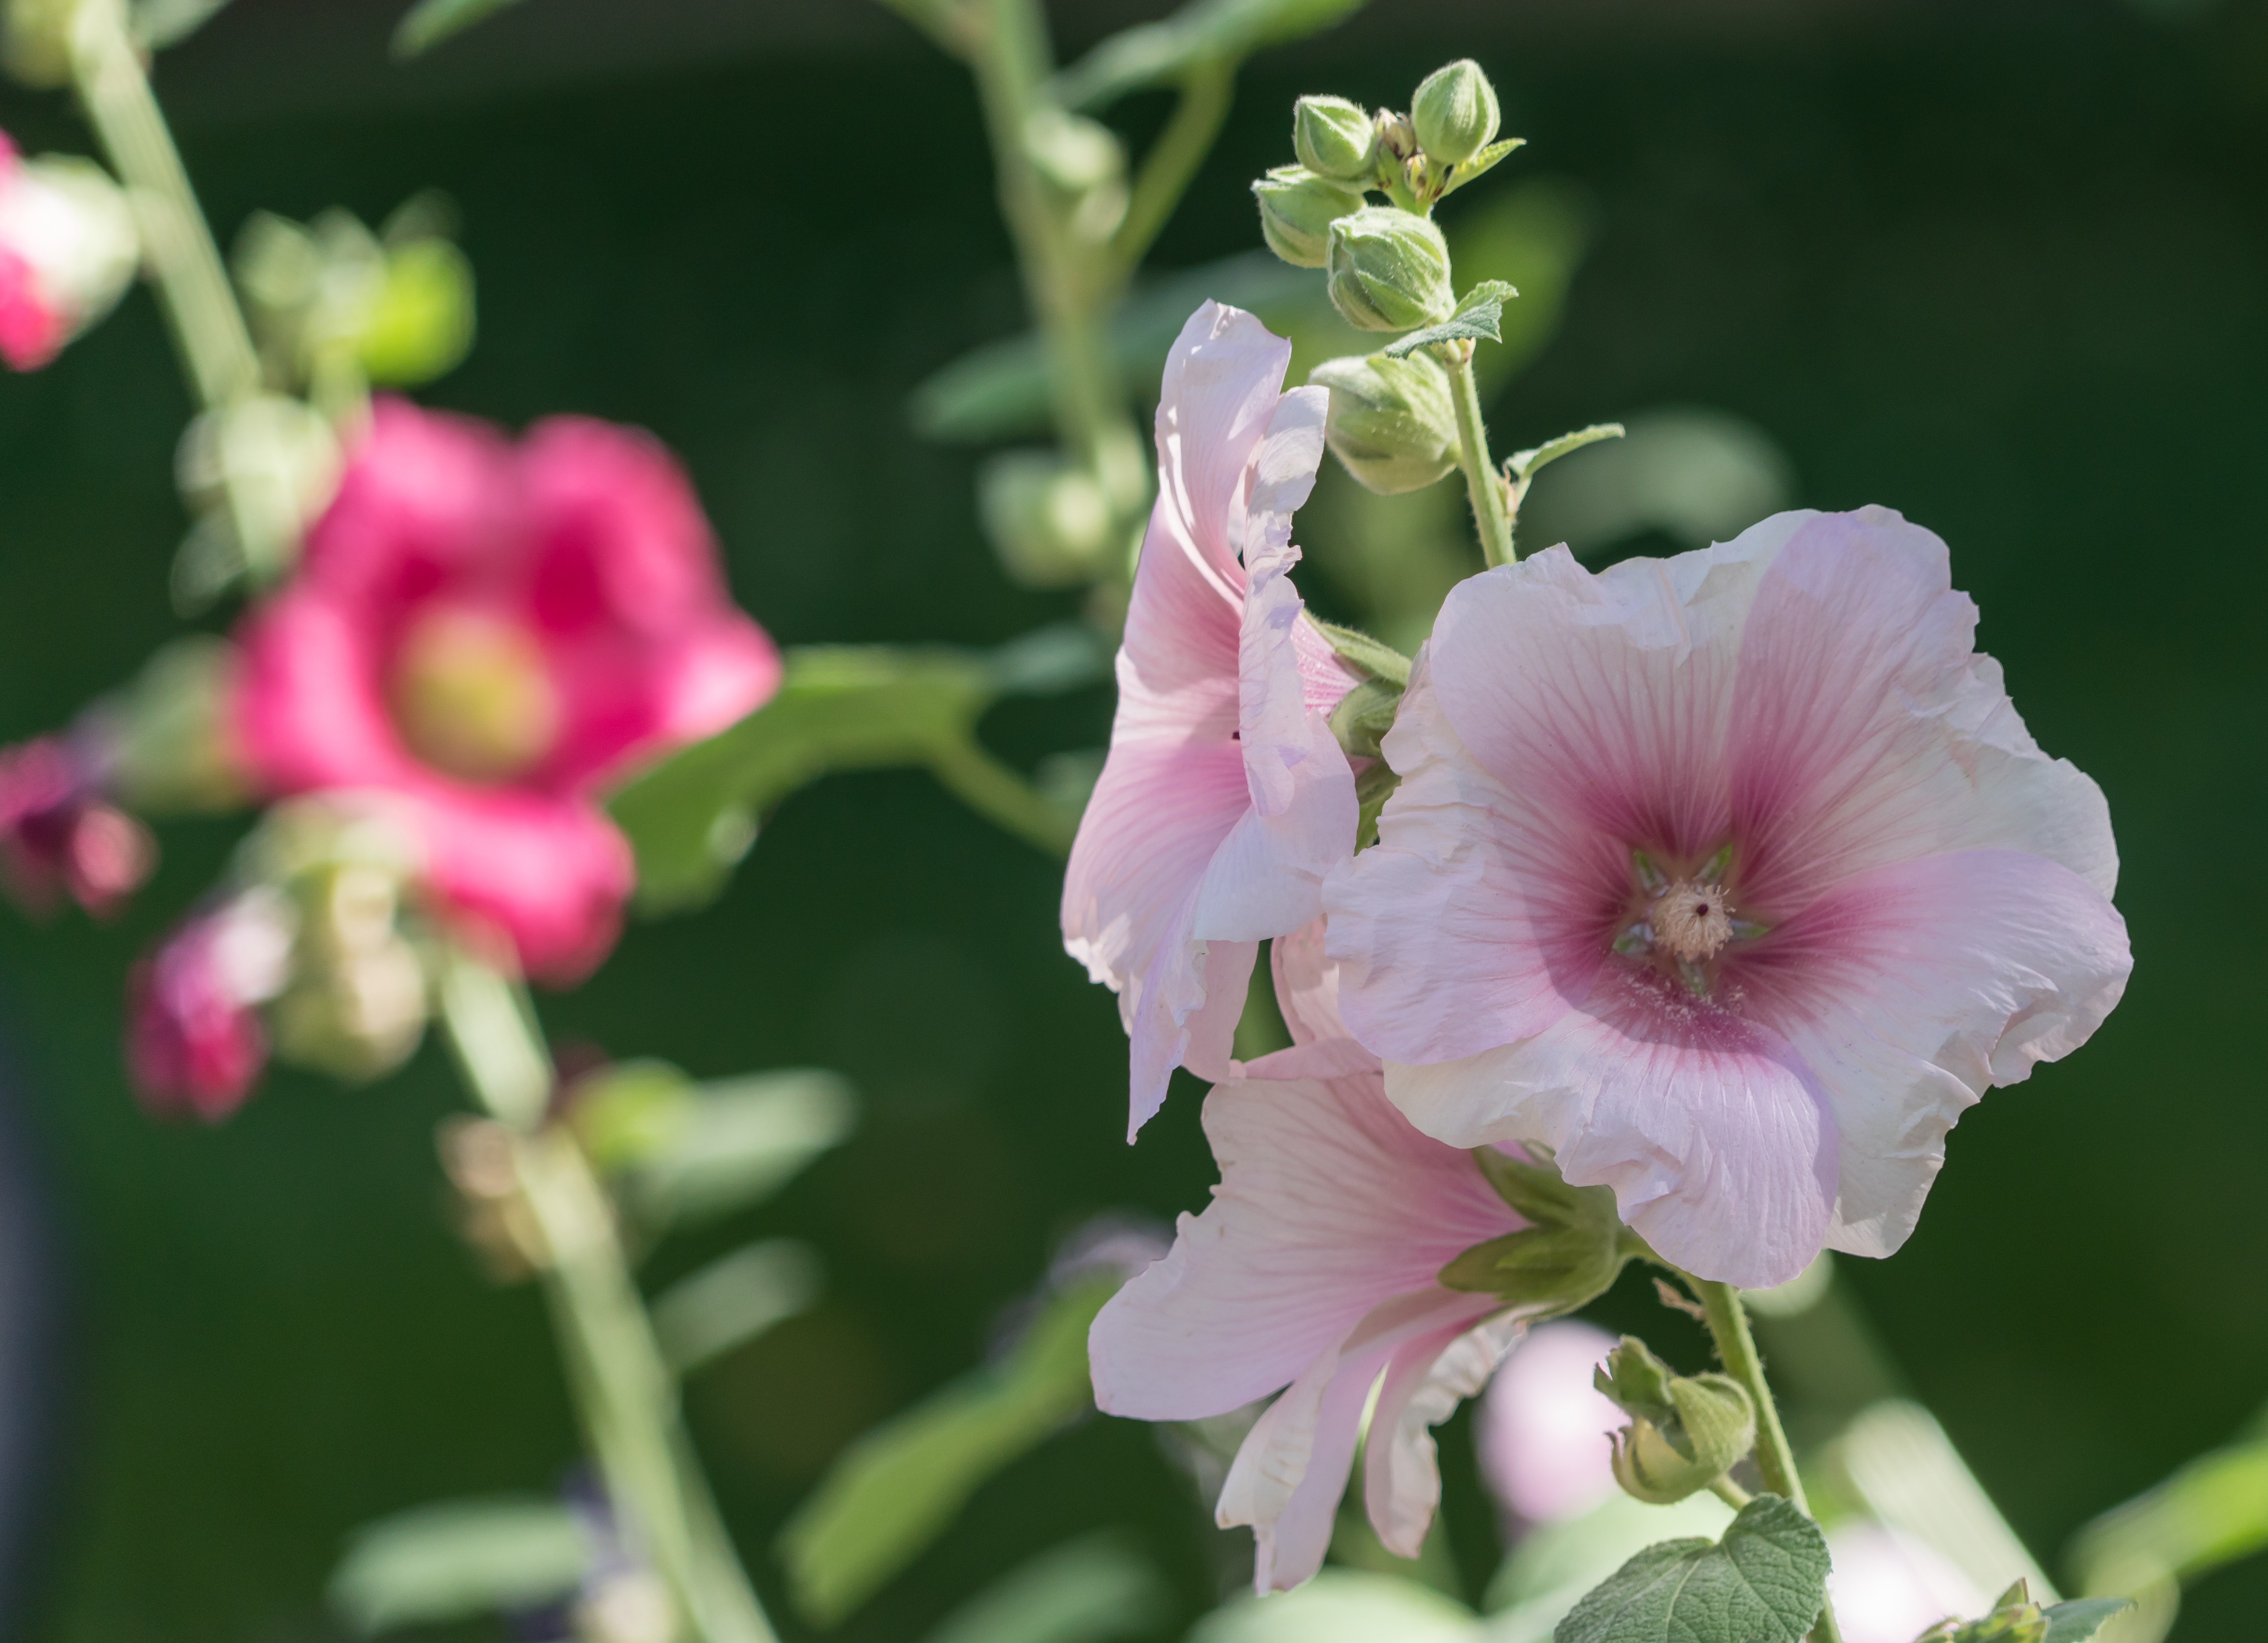
nature, blossom, plant, flower, petal, floral, green, botany, colorful, yellow, garden, pink, flora, flowers, outdoors, geranium, gardening, lupine, hollyhocks, flowering plant, vail flowers, land plant, everlasting sweet pea